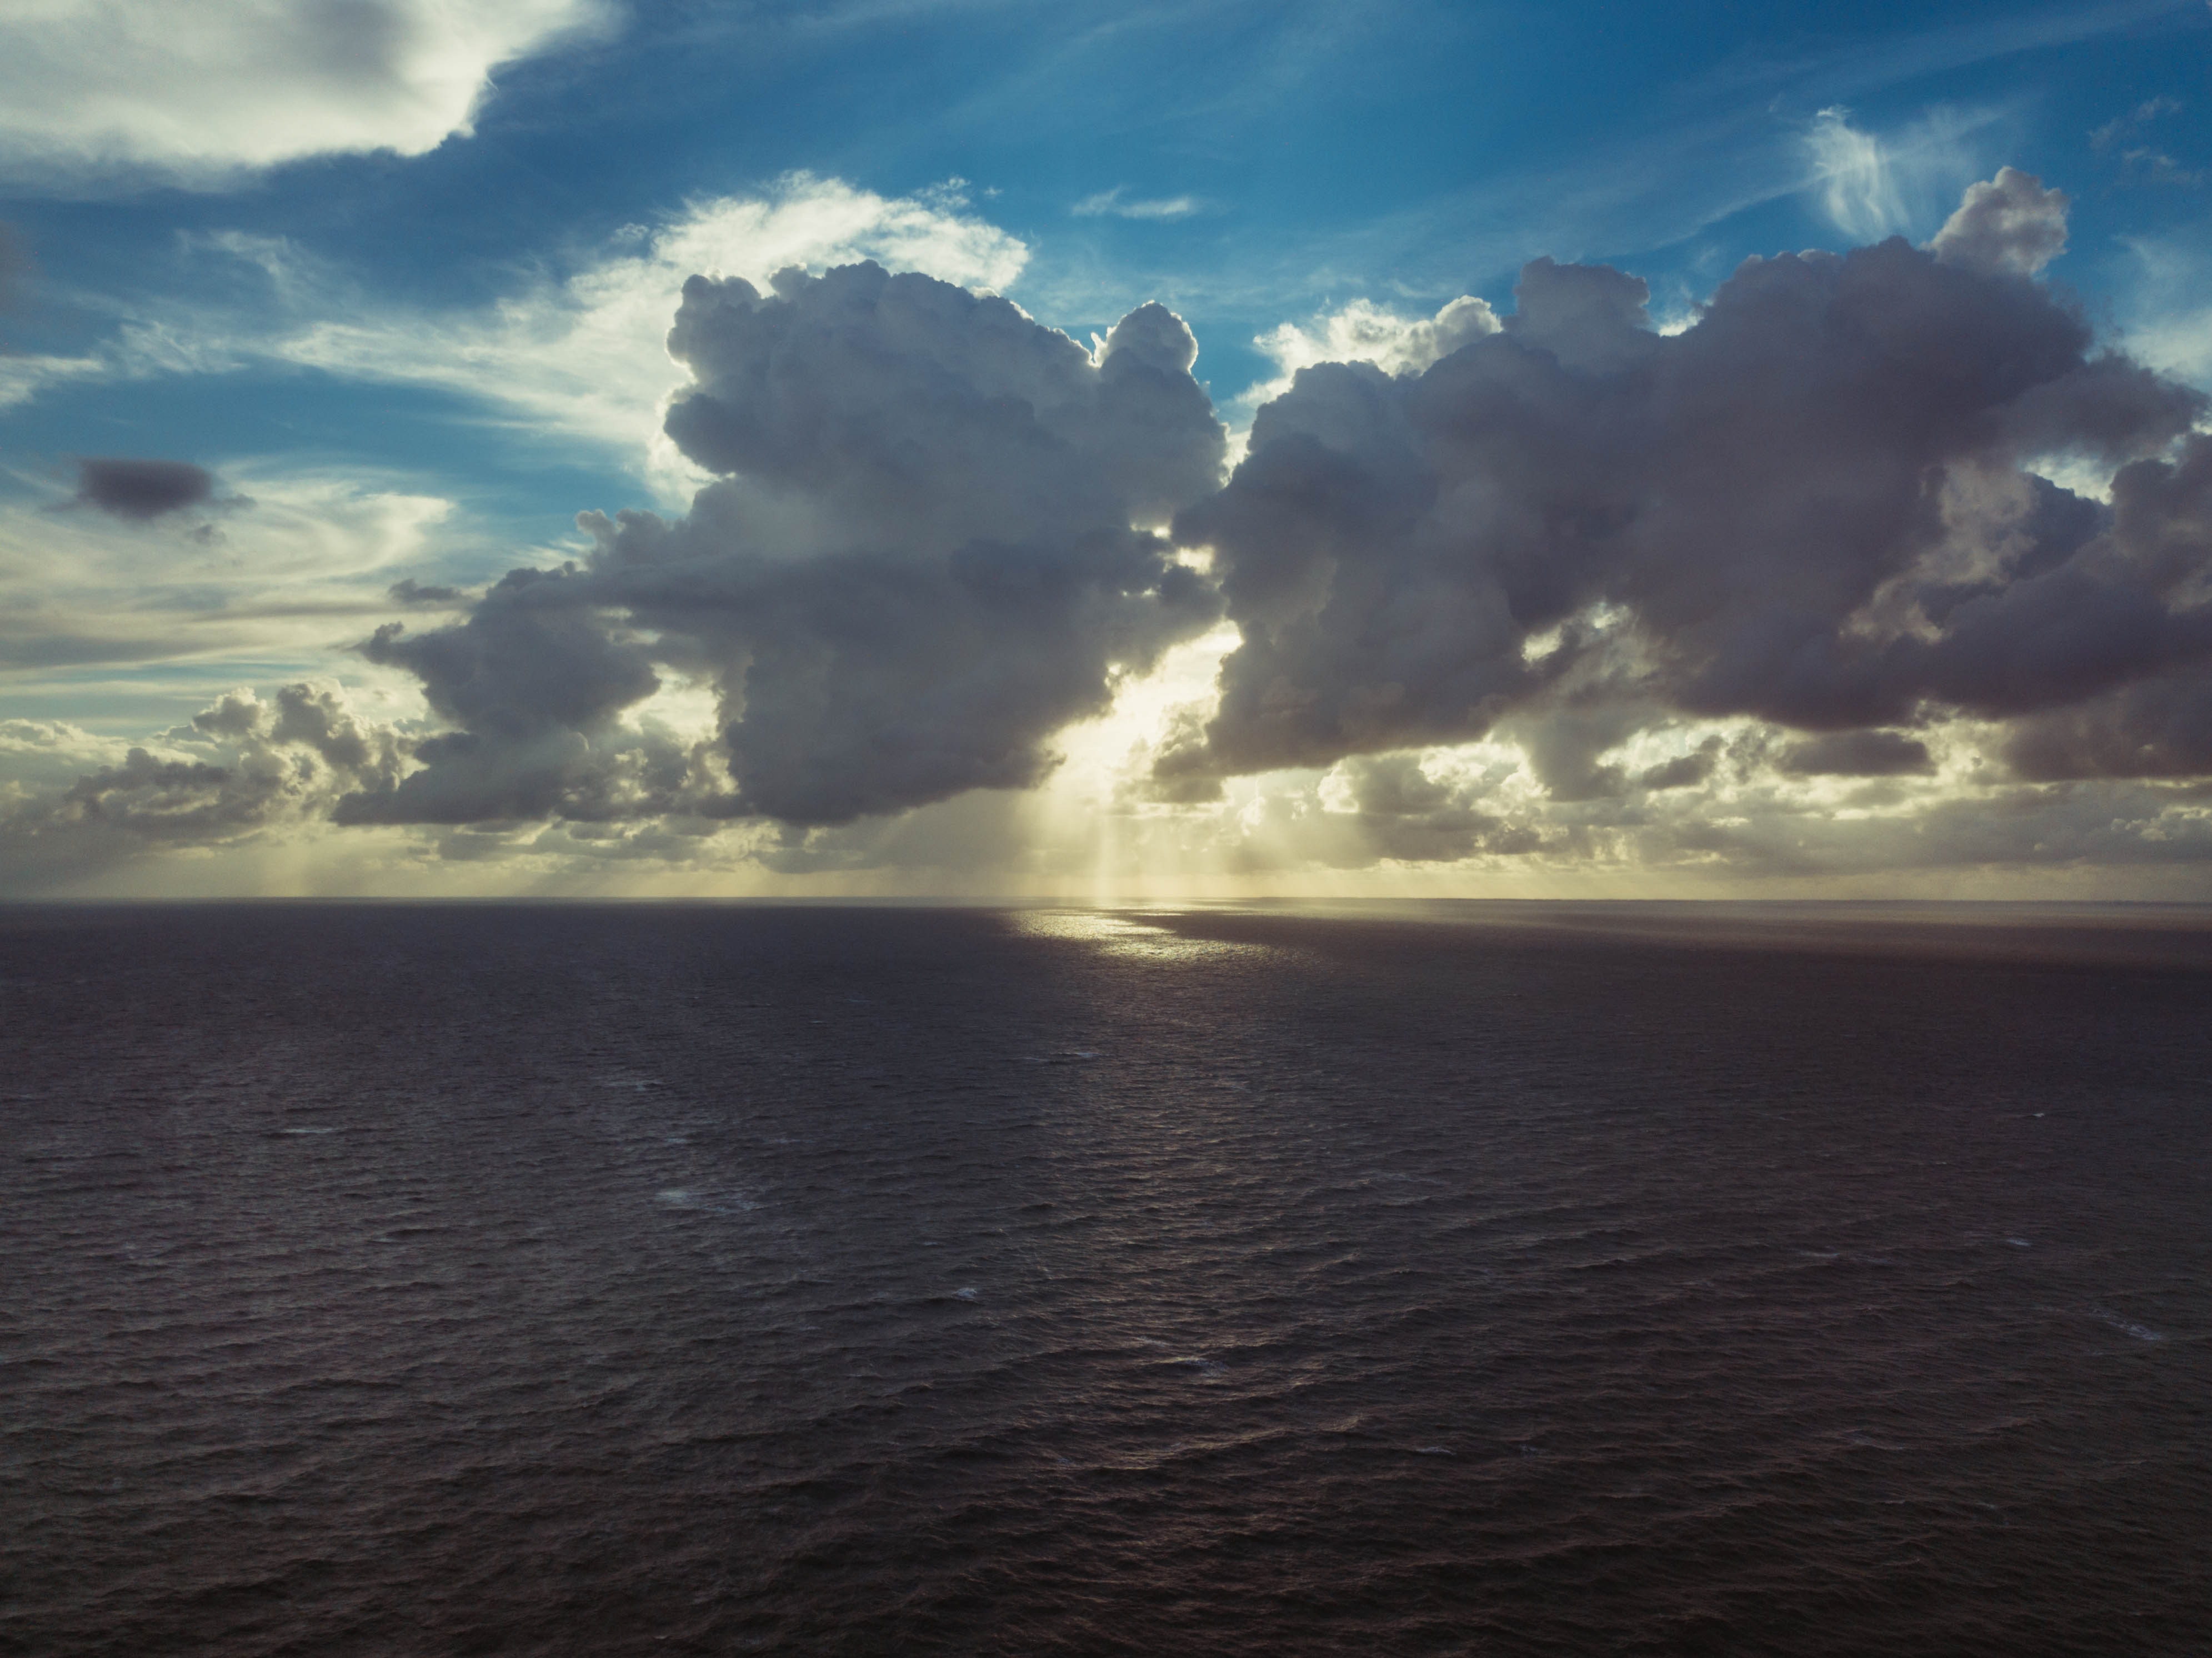
sky, cloud, horizon, water, sea, ocean, daytime, blue, cumulus, natural landscape, light, atmosphere, calm, morning, sound, sunlight, wilderness, water resources, mountain, sunset, meteorological phenomenon, coast, evening, landscape, wind wave, sunrise, reflection, vacation, coastal and oceanic landforms, tropics, beach, wave, world, wind, caribbean, dusk